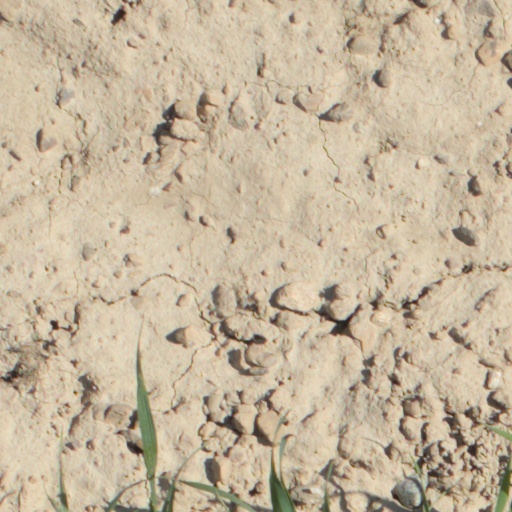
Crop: wheat